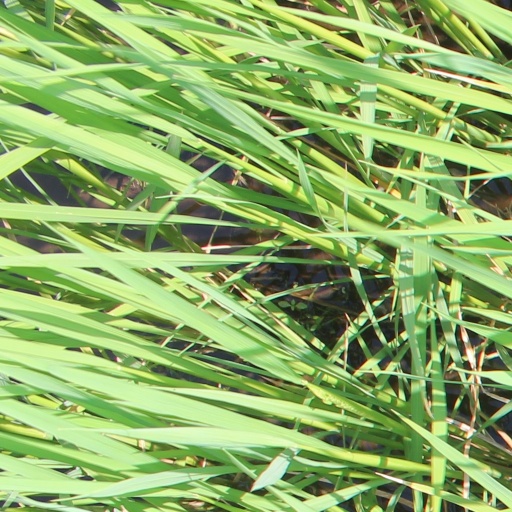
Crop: rice